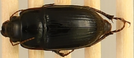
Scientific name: Euryderus grossus
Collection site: Central Plains Experimental Range NEON (CPER), plot CPER_003